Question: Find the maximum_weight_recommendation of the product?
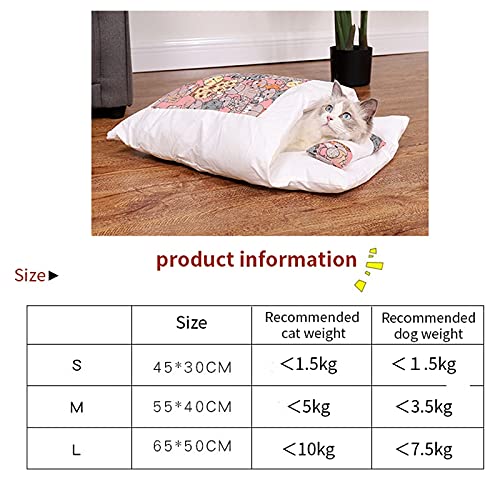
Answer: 7.5 kilogram